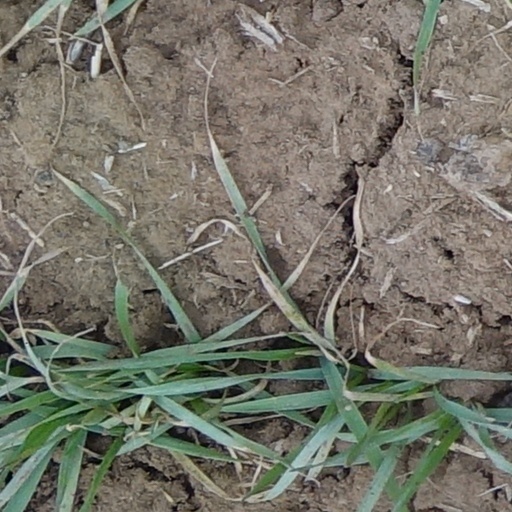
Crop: wheat